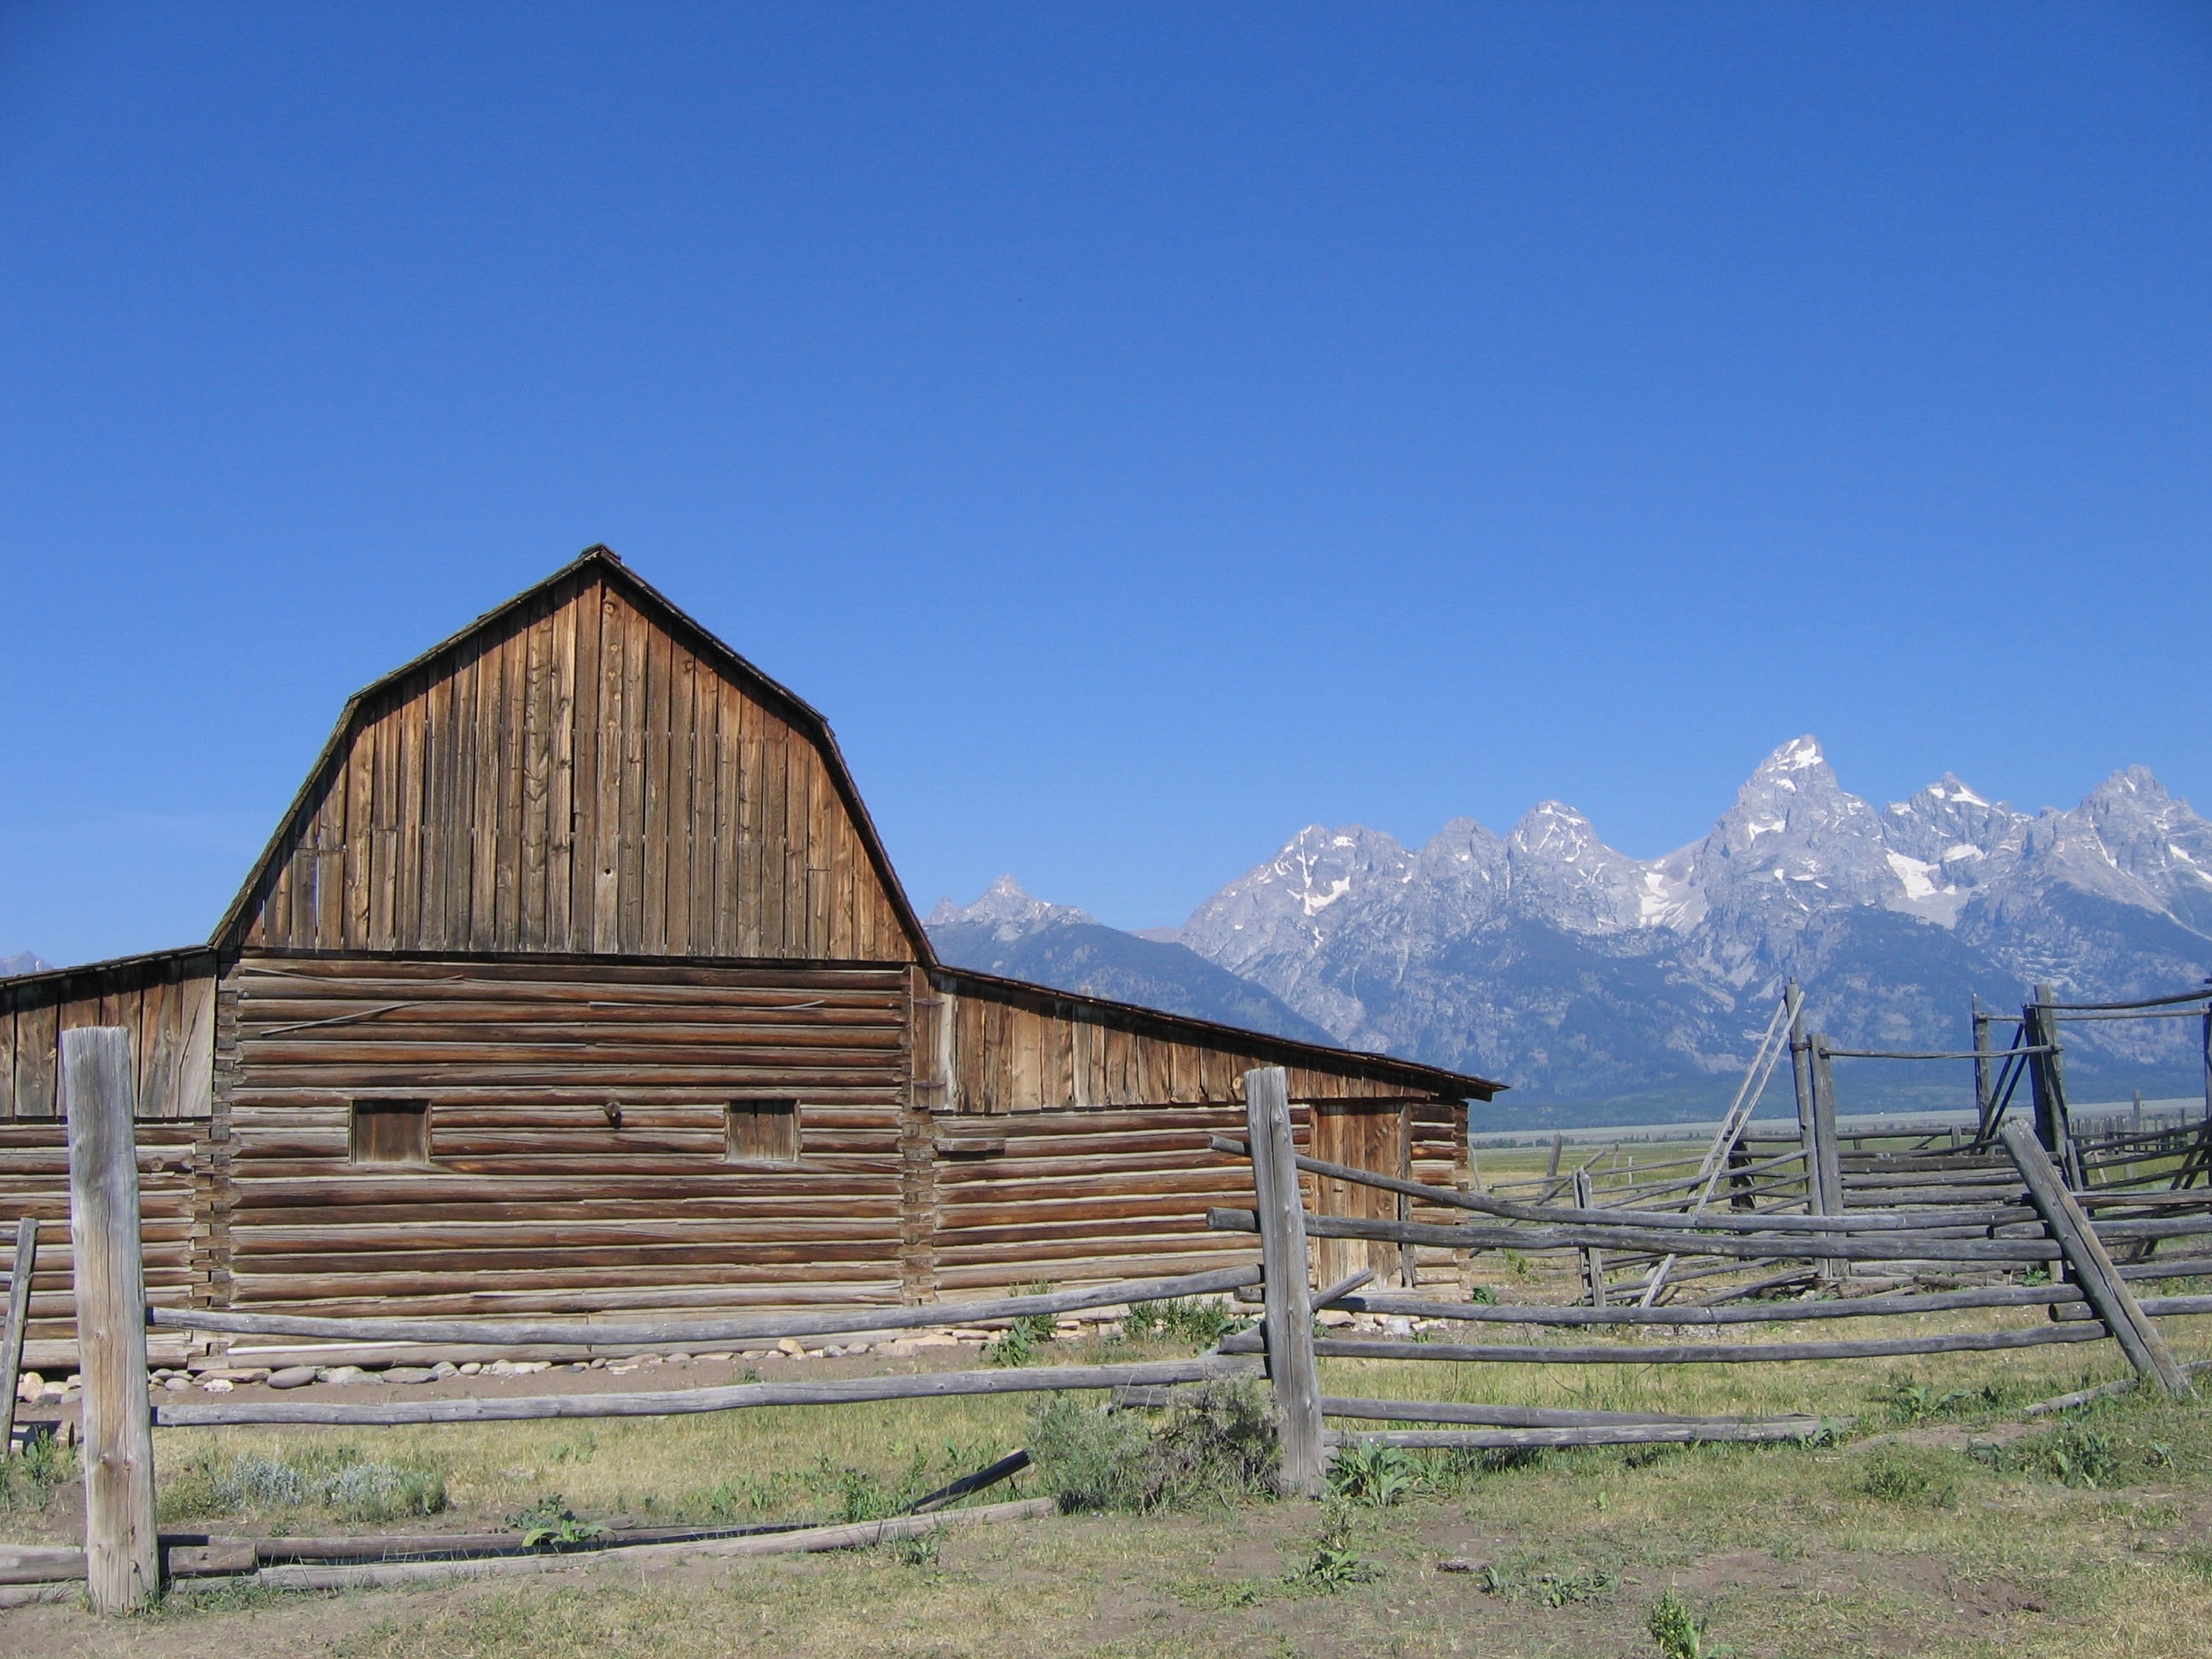
landscape, mountain, wood, vintage, countryside, building, barn, mountain range, country, hut, range, cottage, ranch, usa, agriculture, western, estate, log cabin, wyoming, rural area, grand teton, outdoor structure